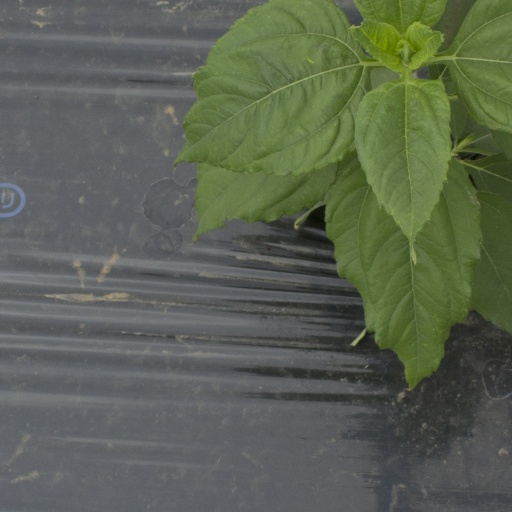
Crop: Jerusalem artichoke